Ulysses (hotel)

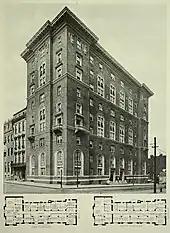
The building and its floorplans c. 1913

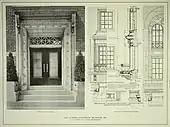
Architectural details c.1913

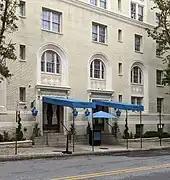
Main entrances on Read Street

The building stands on the site of the Latrobe House, a mansion built for lawyer and inventor John H. B. Latrobe. At the time, the area had numerous large mansions owned by prominent Baltimore residents. Latrobe died in 1891, outlived by his wife, who died in 1903. The property was sold and its redevelopment was announced in 1911. Clinton L. Riggs redeveloped the property, demolishing the house along with his own house to the east, to create a nine-story apartment building. He named the building The Latrobe, after the building it replaced or after its owner or his son, Ferdinand C. Latrobe, a seven-term mayor of Baltimore.